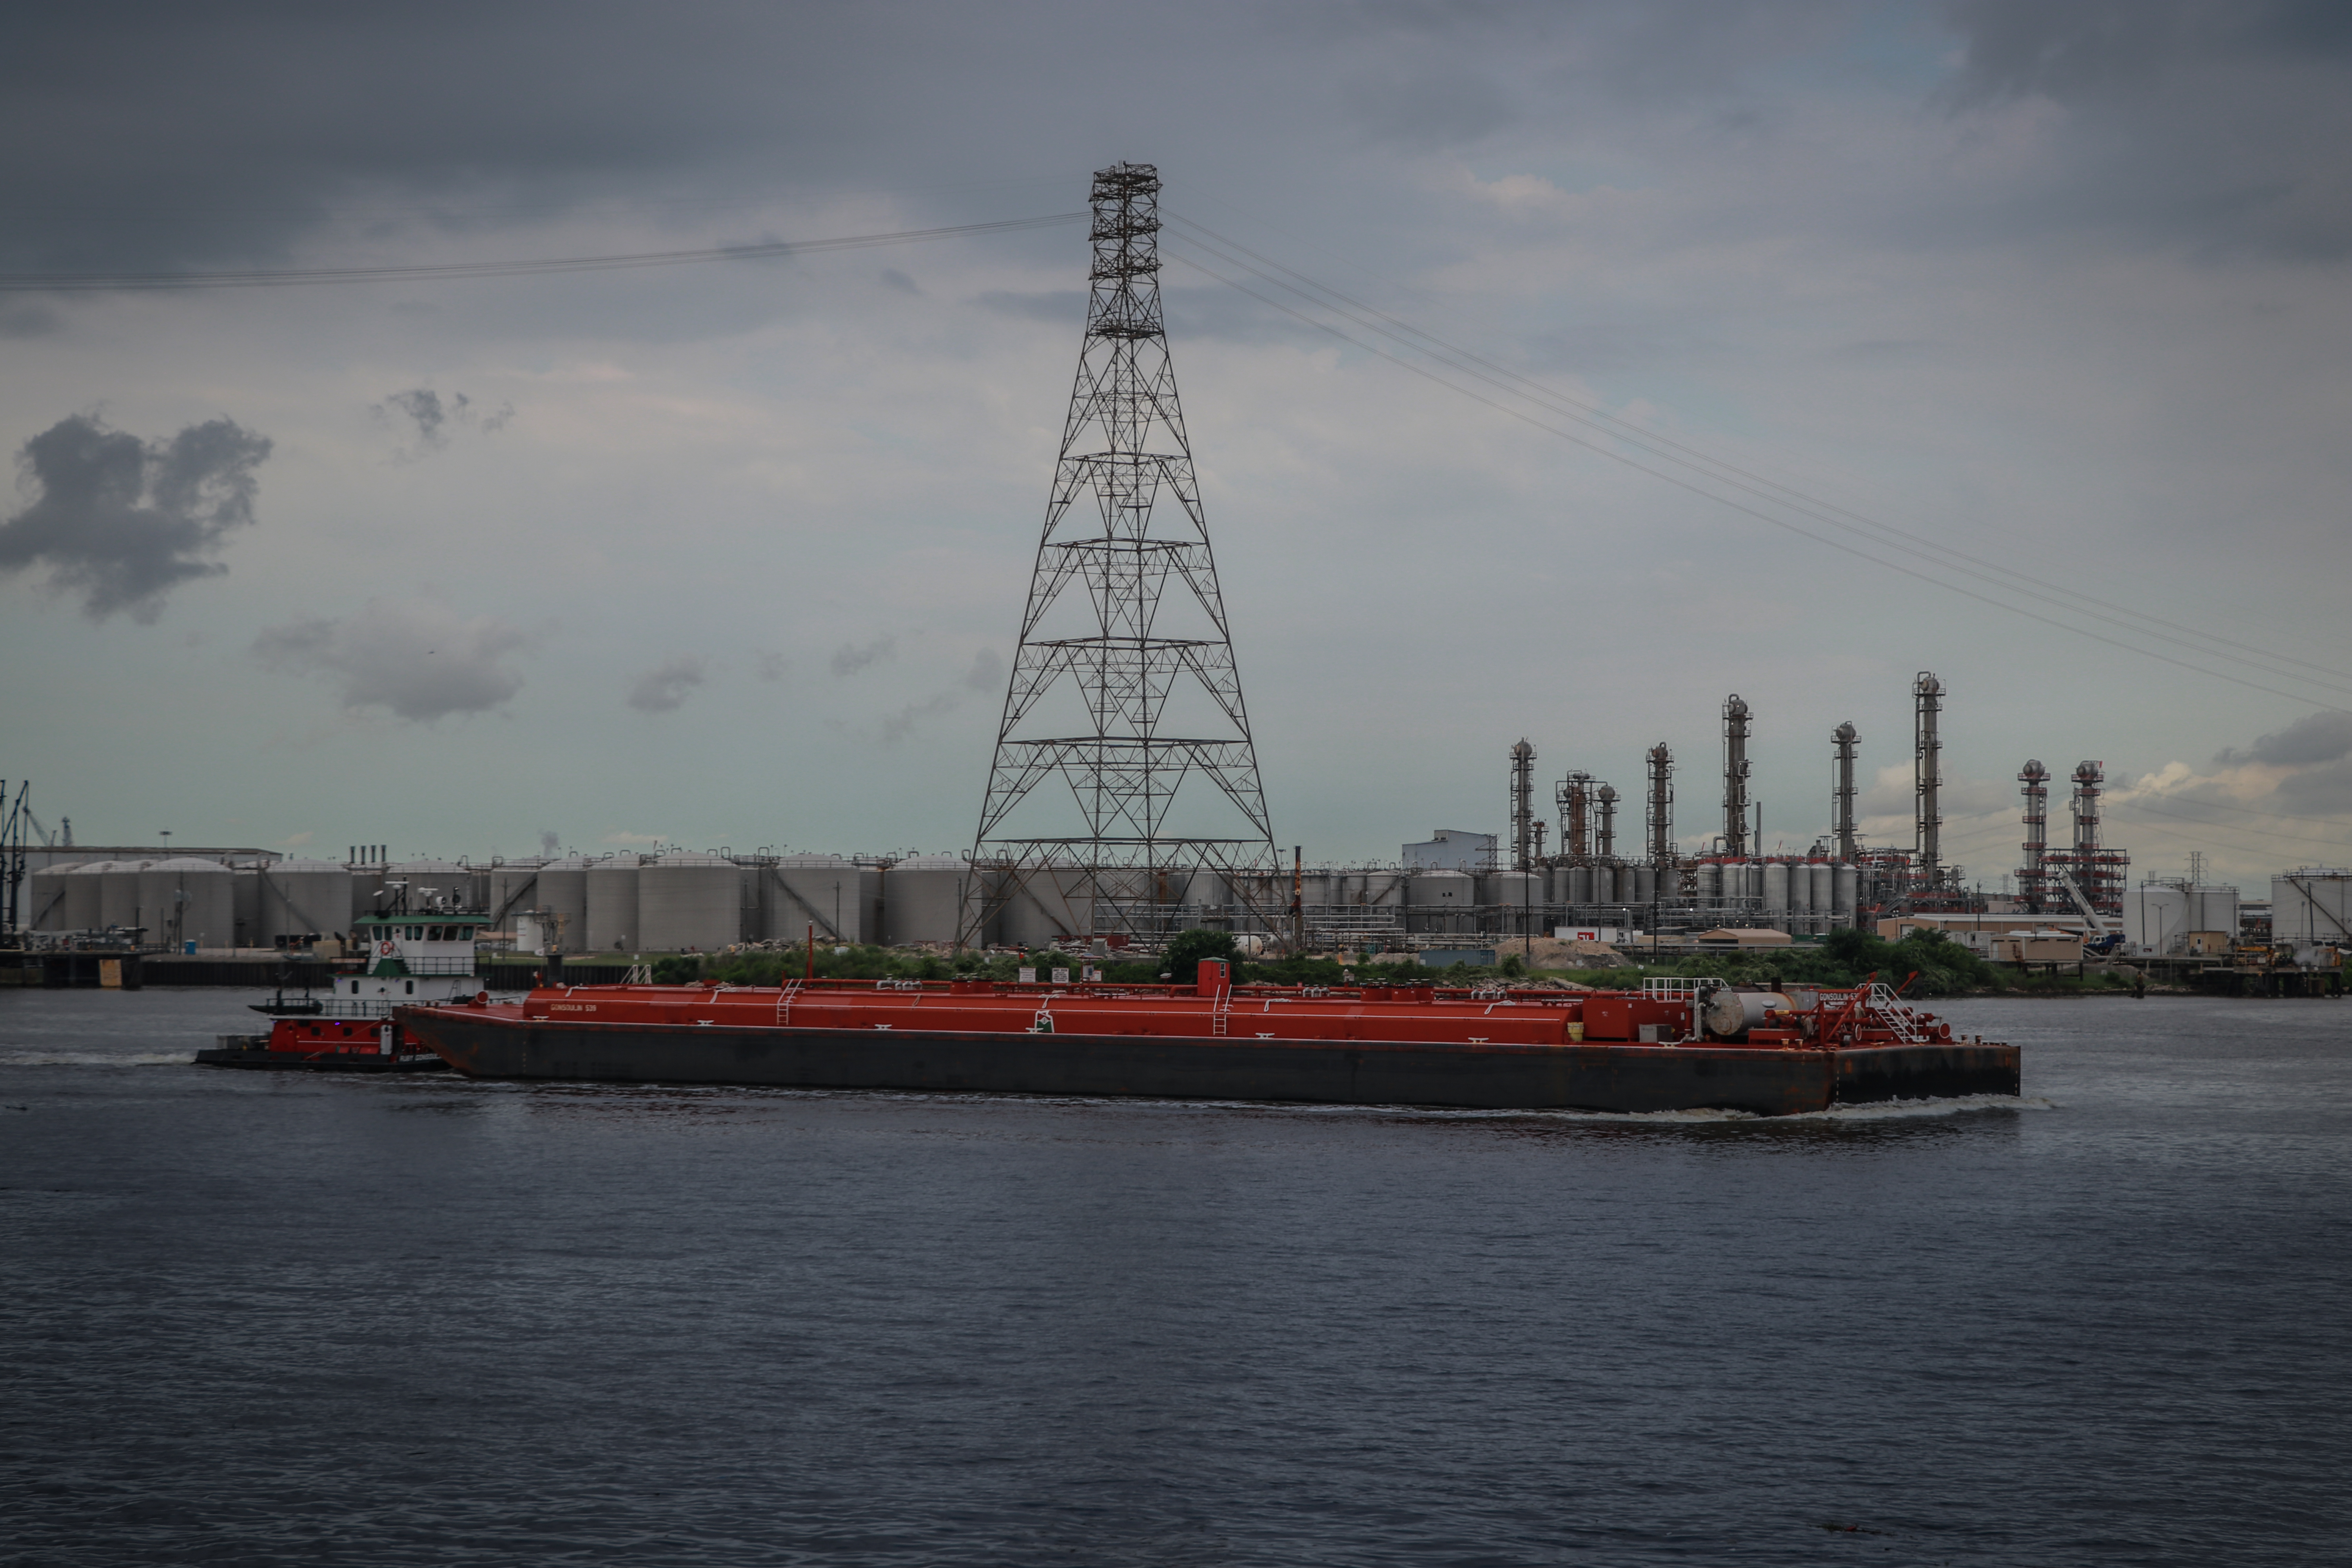
houstonshipchannel, houstontx, houston, boat, barge, tugboat, chemicalplant, commerce, water, sky, clouds, industry, cloud, watercraft, vehicle, electricity, overhead power line, lake, waterway, transmission tower, horizon, transmitter station, ship, city, electrical supply, public utility, power station, channel, chimney, ocean, machine, cargo ship, water transportation, tower, sound, freight transport, sea, evening, transport, bulk carrier, tank ship, river, metal, landscape